August Labitzky

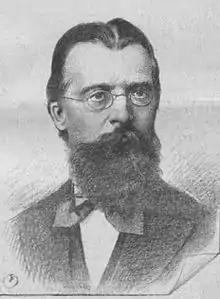
Ignaz Eigner: August Labitzky (1891)

August Labitzky (22 October 1832, Petschau – 29 August 1903, Bad Reichenhall) was a Bohemian composer and kapellmeister, and the son of Joseph Labitzky. Although Labitzky was not as prolific a composer as his father, his "Ouverture Characteristique" has been occasionally recorded. Written in 1858, it depicts Emperor Charles IV while out hunting. Labitzky also wrote "At the Mountain Inn, Idyl" around April 1874.